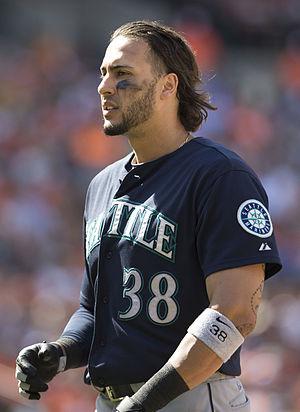
Michael John Morse est un joueur de champ extérieur et de premier but des Giants de San Francisco de la Ligue majeure de baseball.